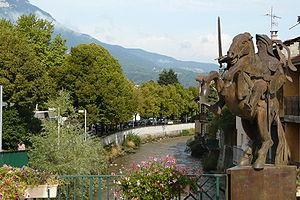
Cet article recense les statues équestres en France
Pontcharra est une commune française située dans le département de l'Isère en région Auvergne-Rhône-Alpes.
Pierre Terrail, seigneur de Bayard, plus connu sous le nom de Bayard ou du chevalier Bayard, né en 1475 ou 1476 au château Bayard dans le royaume de France, et mort le 30 avril 1524 à Romagnano Sesia ou Rovasenda dans le Piémont, est un noble dauphinois qui s'illustra notamment comme chevalier durant les guerres d'Italie.
Cet article recense les œuvres d'art dans l'espace public de l'Isère, en France.